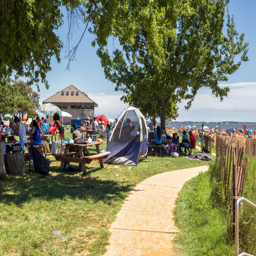
a path running along the edge of the beach .